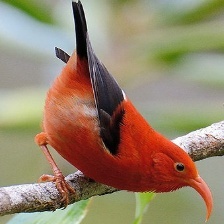
Species: IWI
Scientific name:  VESTIARIA COCCINEA.